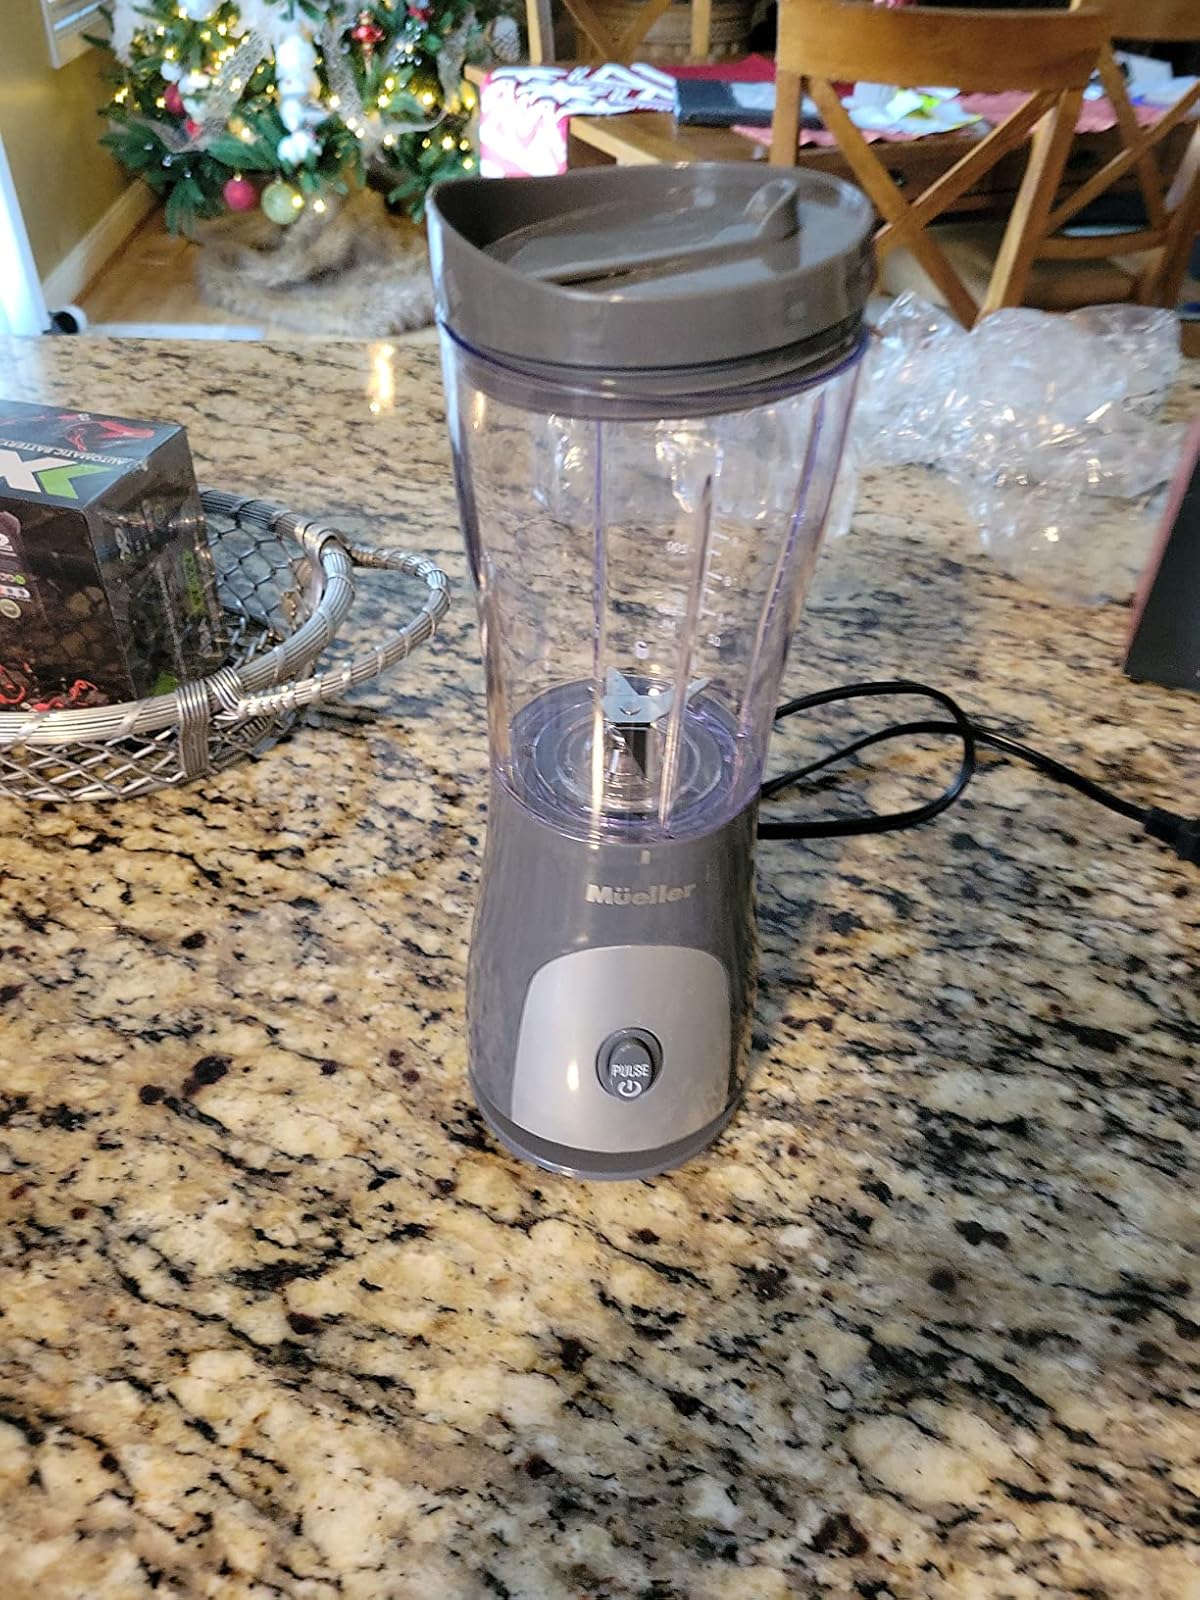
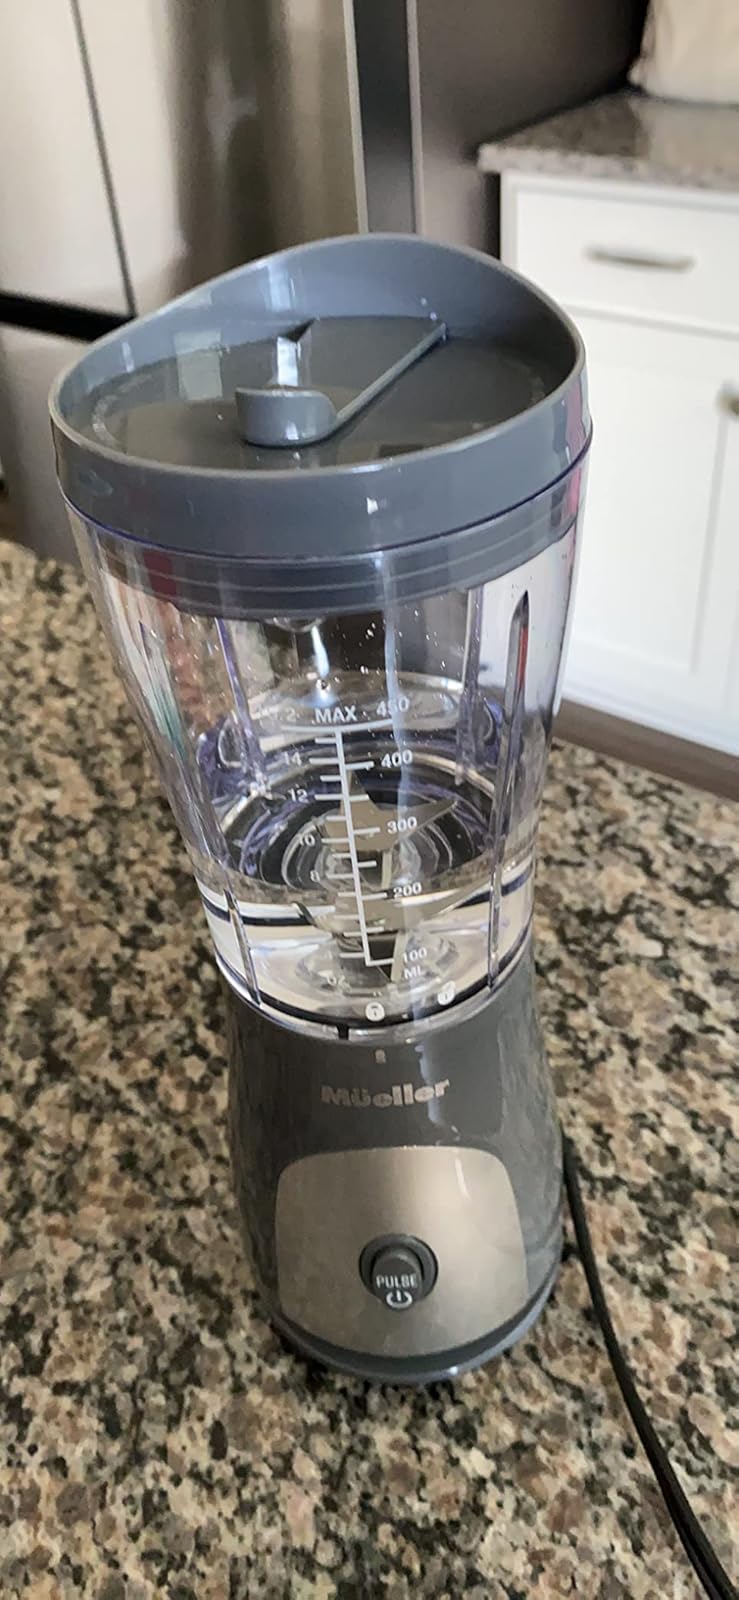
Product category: items_blender
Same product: yes